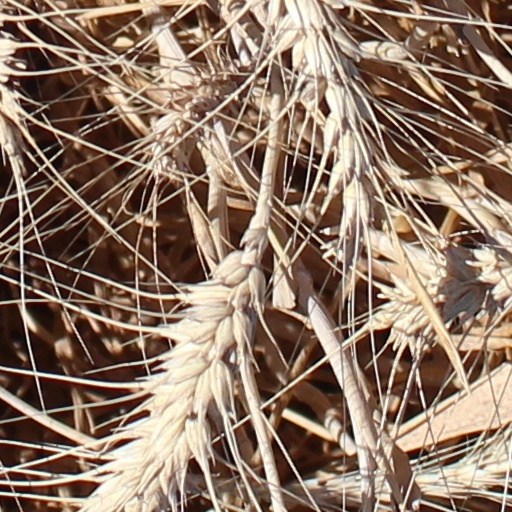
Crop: wheat